Chrysler Centura

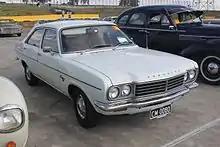
Chrysler Centura (KB) GL

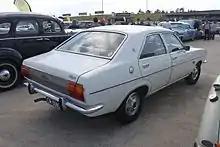
Chrysler Centura (KB) GL

The KB Centuras sold and assembled in Australia not only had a 1981 cc version of the four-cylinder Simca engine but were also available with Australian-made 6-cylinder pushrod 3523/4014 cc hemi engines and BorgWarner 3-speed automatic and 3- or 4-speed manual gearboxes. The four offered 122 hp (SAE), the sixes 142/167 hp (SAE) respectively. The KB series was sold in XL and GL trims, the latter having more equipment as standard. All KB Centuras had a tachometer and a clock, low fuel light (rare for 1975), rear bumper overriders, console (no storage) and optional vinyl roofs. There were no rear demister fitted, although a Smiths unit was fitted by some dealers. The KB model's European pedigree was obvious, with instrumentation in the opposite order and steering column controls on opposite sides. All KB Centuras came equipped with a tachometer as standard (whereas later KC cars only gained a tachometer through special order- as part of the Sports Pack option package) Interior flow ventilation was improved compared to the larger Valiant models, as the Centura had two face-level ventilation outlets. Although the A55 6 cylinder Centura Sports Package was fitted to some vehicles (included body stripes, styled wheels, woodgrain instrument cluster and Boca Raton cloth trim), it was common to see dealer fitted options including the styled road wheel option, and stencilled side stripes and bonnet black outs. The sixes also came with larger brakes ( ventilated front discs and rear finned drums) and a tandem brake reservoir. The six-cylinder Hemi cars used a 5-stud wheel bolt pattern, and the early four-cylinder cars used a 4-stud wheel bolt pattern and only featured solid unventilated brake discs. Later four-cylinder cars shared the same brakes and stud pattern as the sixes, and thus the same wheels. All Centura models were factory fitted with rack-and-pinion steering, however there was no power steering option. Steering could be extremely heavy, so correct tyre fitment and pressures were a must. Factory / dealer fitted air, with the unit located below the heater controls was available but seldom optioned.